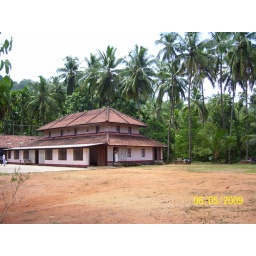
A house which has clay tiles ( Mangalore tiles ) as roof in rural area of Udupi district.